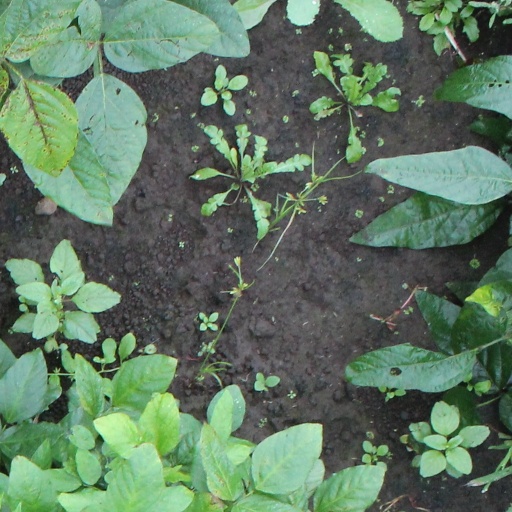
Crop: soybean